Rudolf Simek

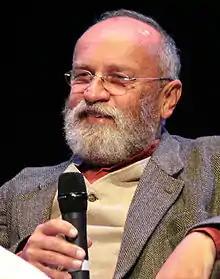
Photographed in October 2012

Rudolf Simek (born 21 February 1954) is an Austrian philologist and religious studies scholar who is Professor and Chair of Ancient German and Nordic Studies at the University of Bonn. Simek specializes in Germanic studies, and is the author of several notable works on Germanic religion and mythology (including Old Norse religion and mythology), Germanic peoples, Vikings, Old Norse literature, and the culture of Medieval Europe.